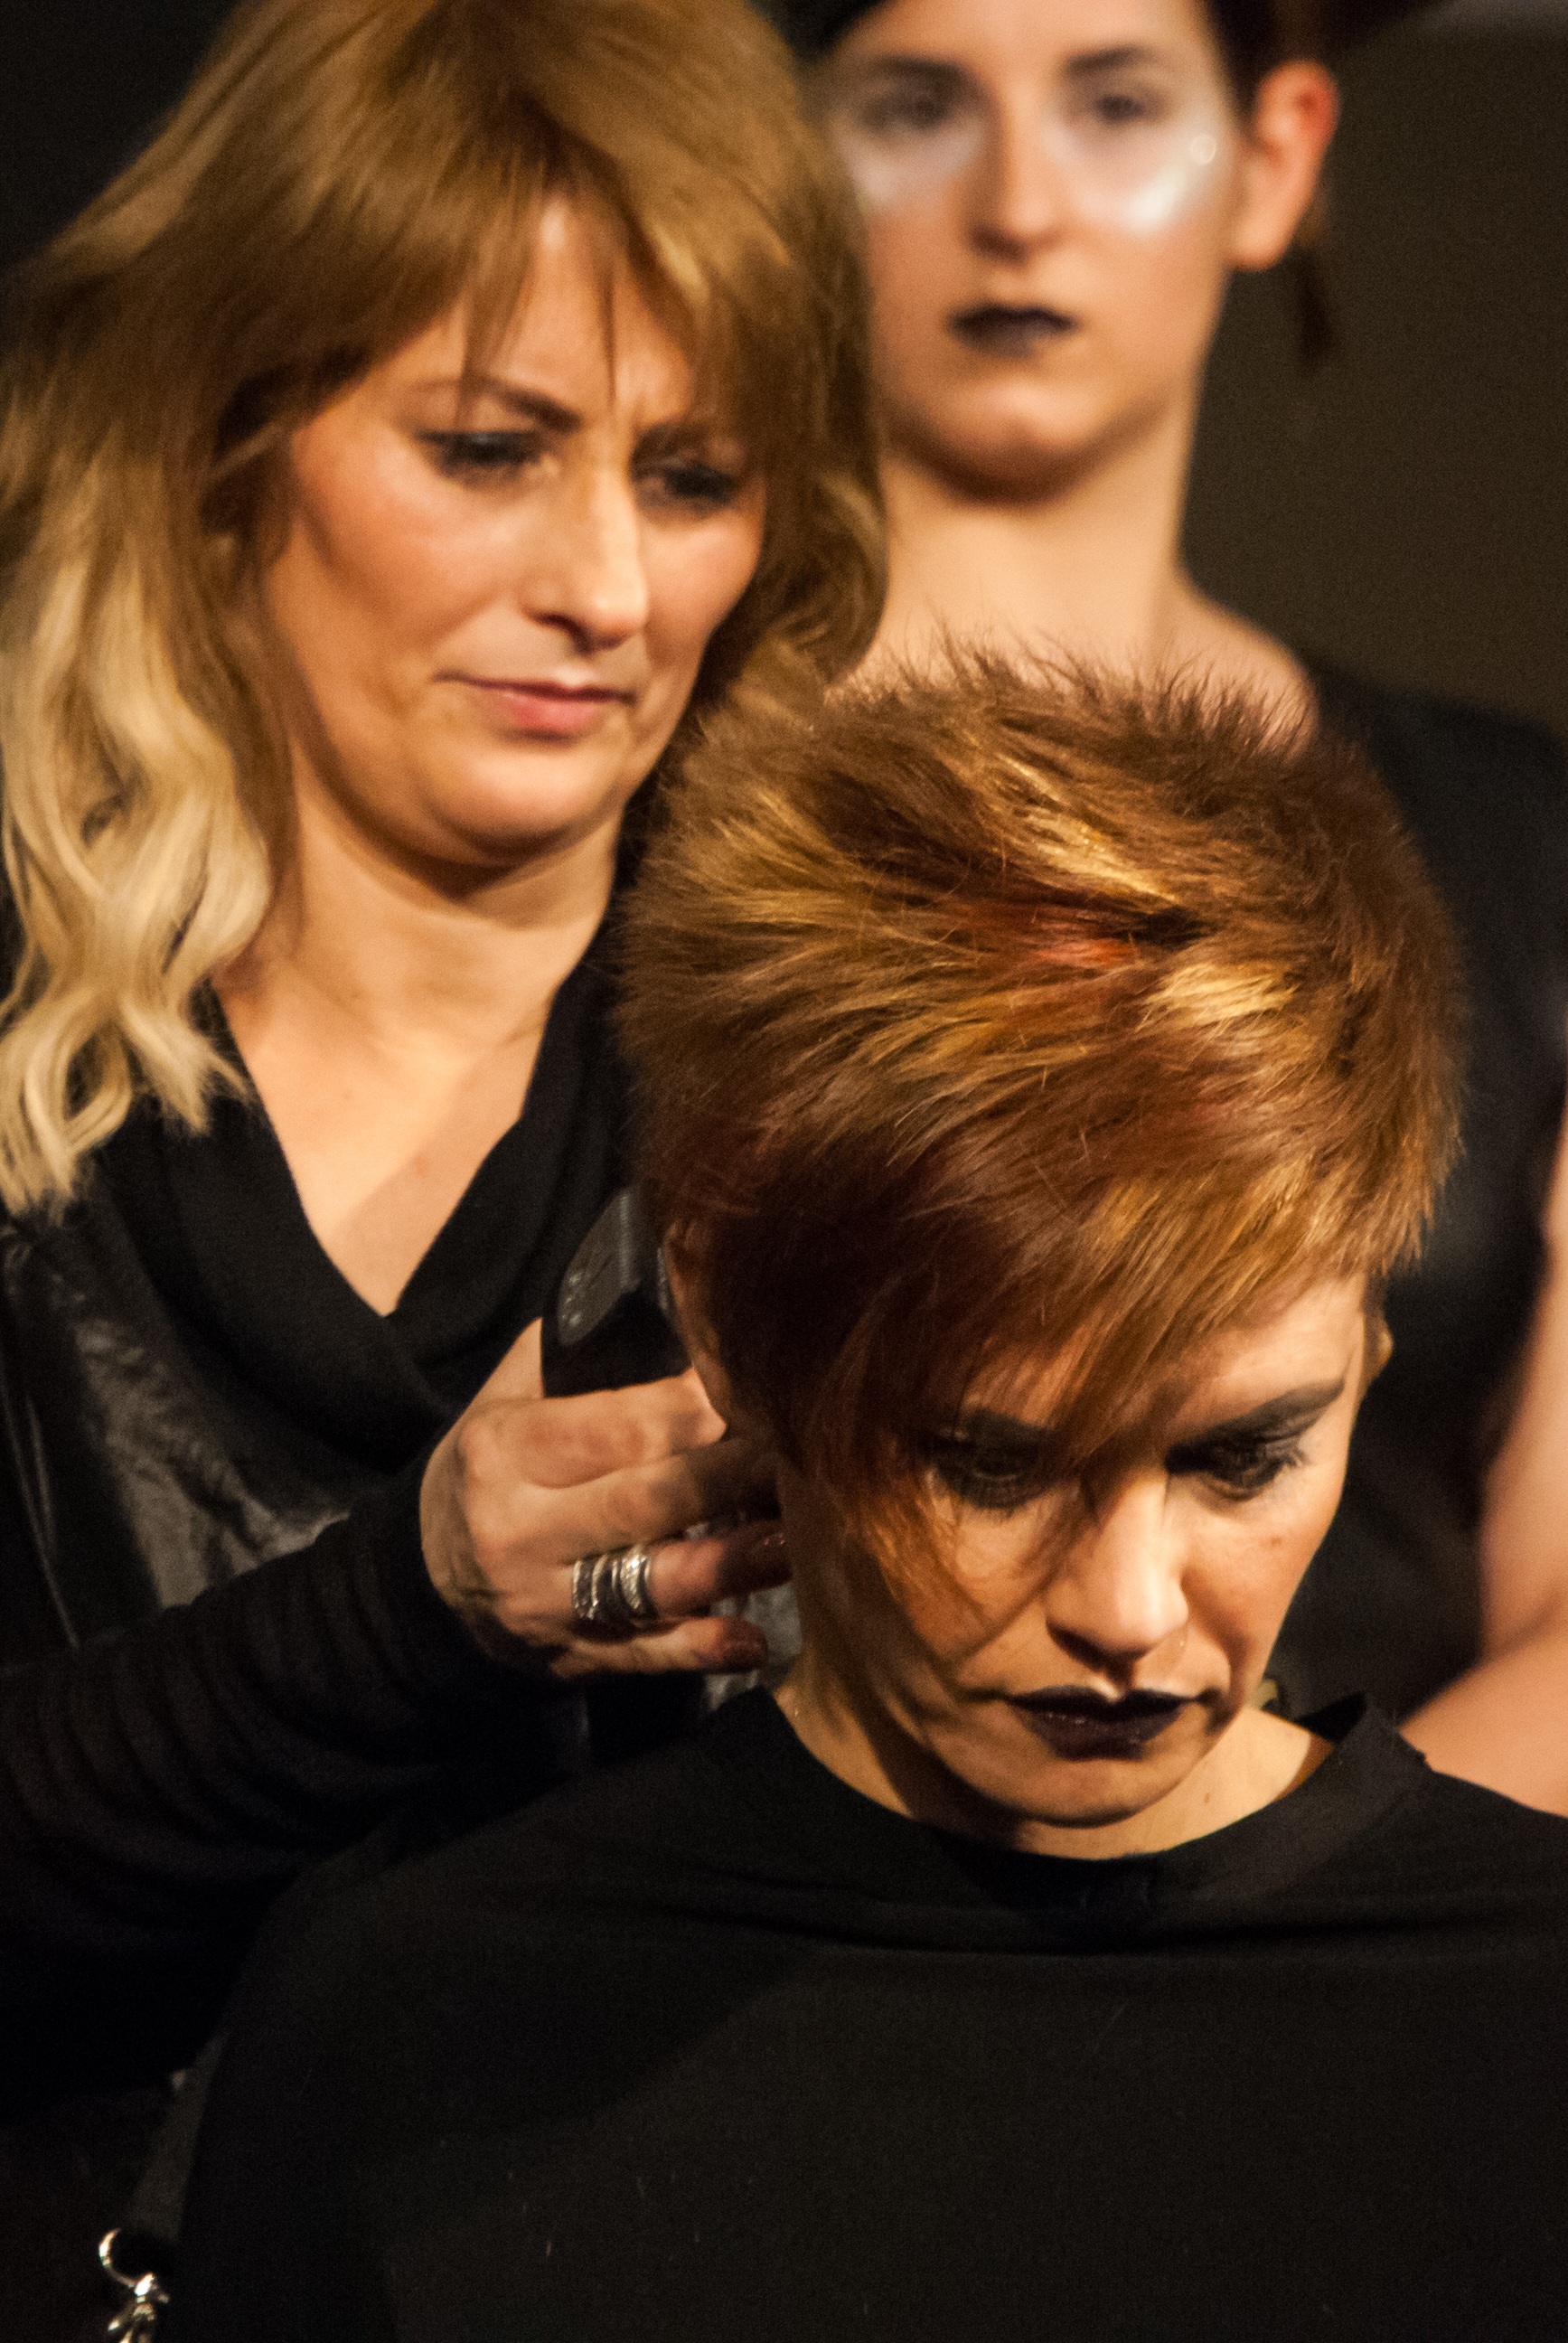
person, woman, hair, portrait, model, fashion, hairstyle, cut, women, beauty, presentation, hairdresser, cosmetics, models, expocosm tica